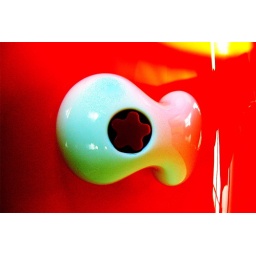
rock doorstop by marc newson. sanded and painted. finished with a glossy clear coat.